Kellenbach

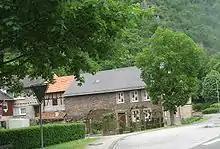
Historical building near the middle of the village

Kellenbach is an "Ortsgemeinde" – a municipality belonging to a "Verbandsgemeinde", a kind of collective municipality – in the Bad Kreuznach district in Rhineland-Palatinate, Germany. It belongs to the "Verbandsgemeinde" Kirner Land, whose seat is in the town of Kirn.